Hamilton Hotel (Bermuda)

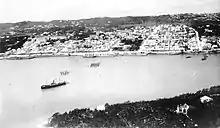
Hamilton Hotel is on the high ground at the left of this 1920s aerial photograph of the City of Hamilton and Hamilton Harbour

Hamilton Hotel was the first purpose-built hotel in Bermuda. Located on Church Street (originally named Elliott Street) in Hamilton, construction began in 1852 and opened its doors in 1861. The hotel was instrumental in starting tourism in Bermuda. It was destroyed by fire in 1955.